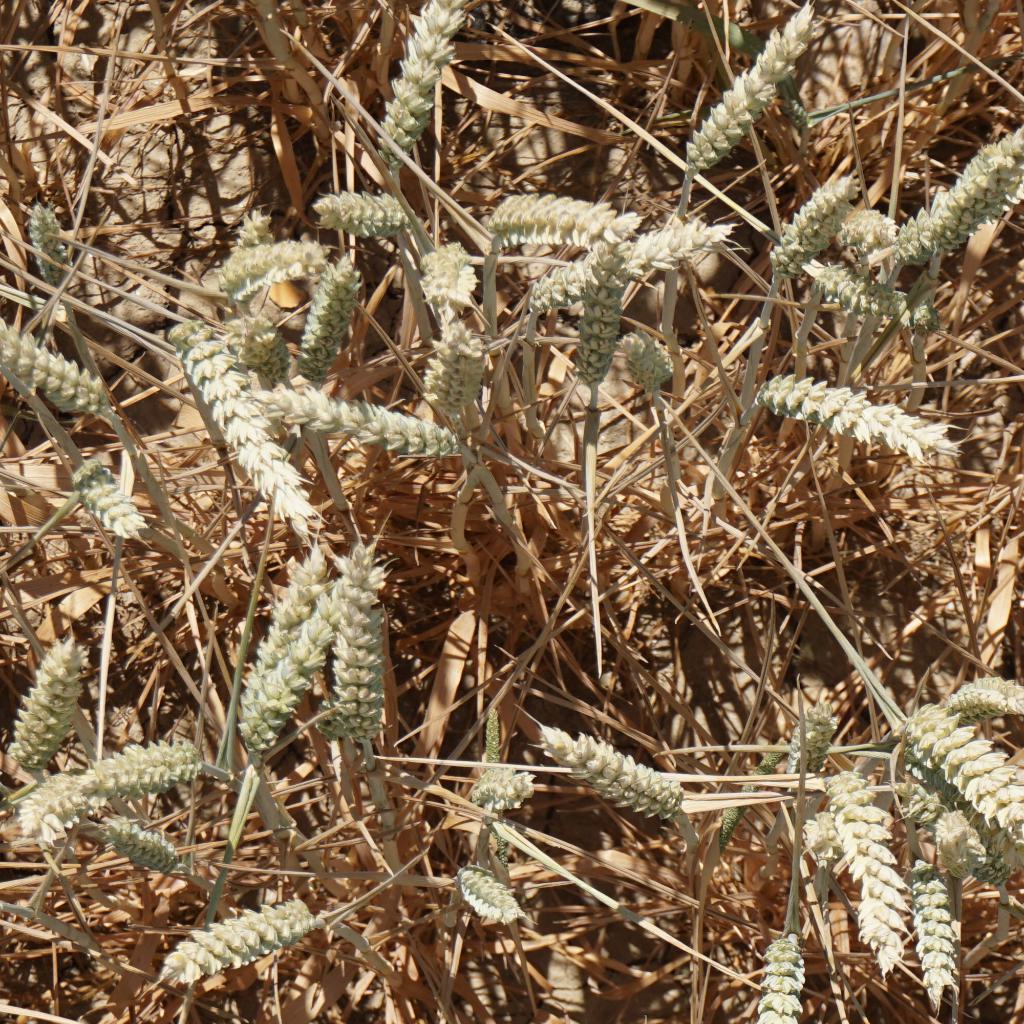
Country: France
Location: Gréoux
Wheat development stage: Filling - Ripening